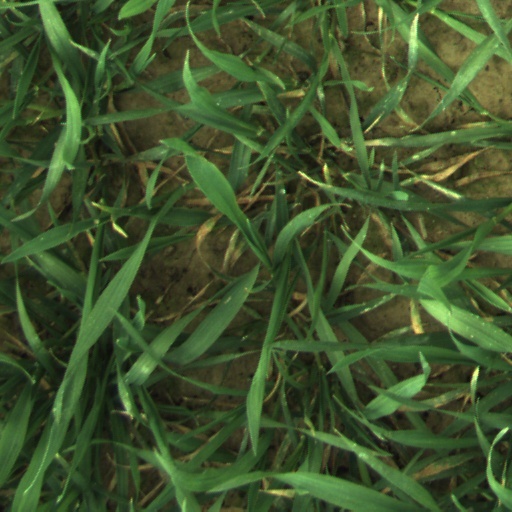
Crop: wheat